Downtown Urbana Historic District

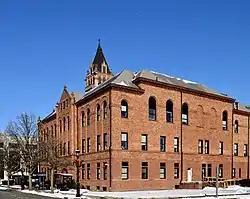
Champaign County Courthouse

The Downtown Urbana Historic District is a commercial historic district encompassing seven city blocks in downtown Urbana, Illinois. The buildings in the district reflects downtown Urbana's development as the county seat of Champaign County and a regional commercial center. While Urbana was founded in the 1830s and began its development in the ensuing decades, the oldest buildings in the district are from the 1870s. The city expanded considerably in the late nineteenth and early to mid twentieth centuries, and most of the district's buildings were constructed during this period. Local architect Joseph Royer designed many of the district's most prominent buildings, including the 1901 Romanesque Revival Champaign County Courthouse.